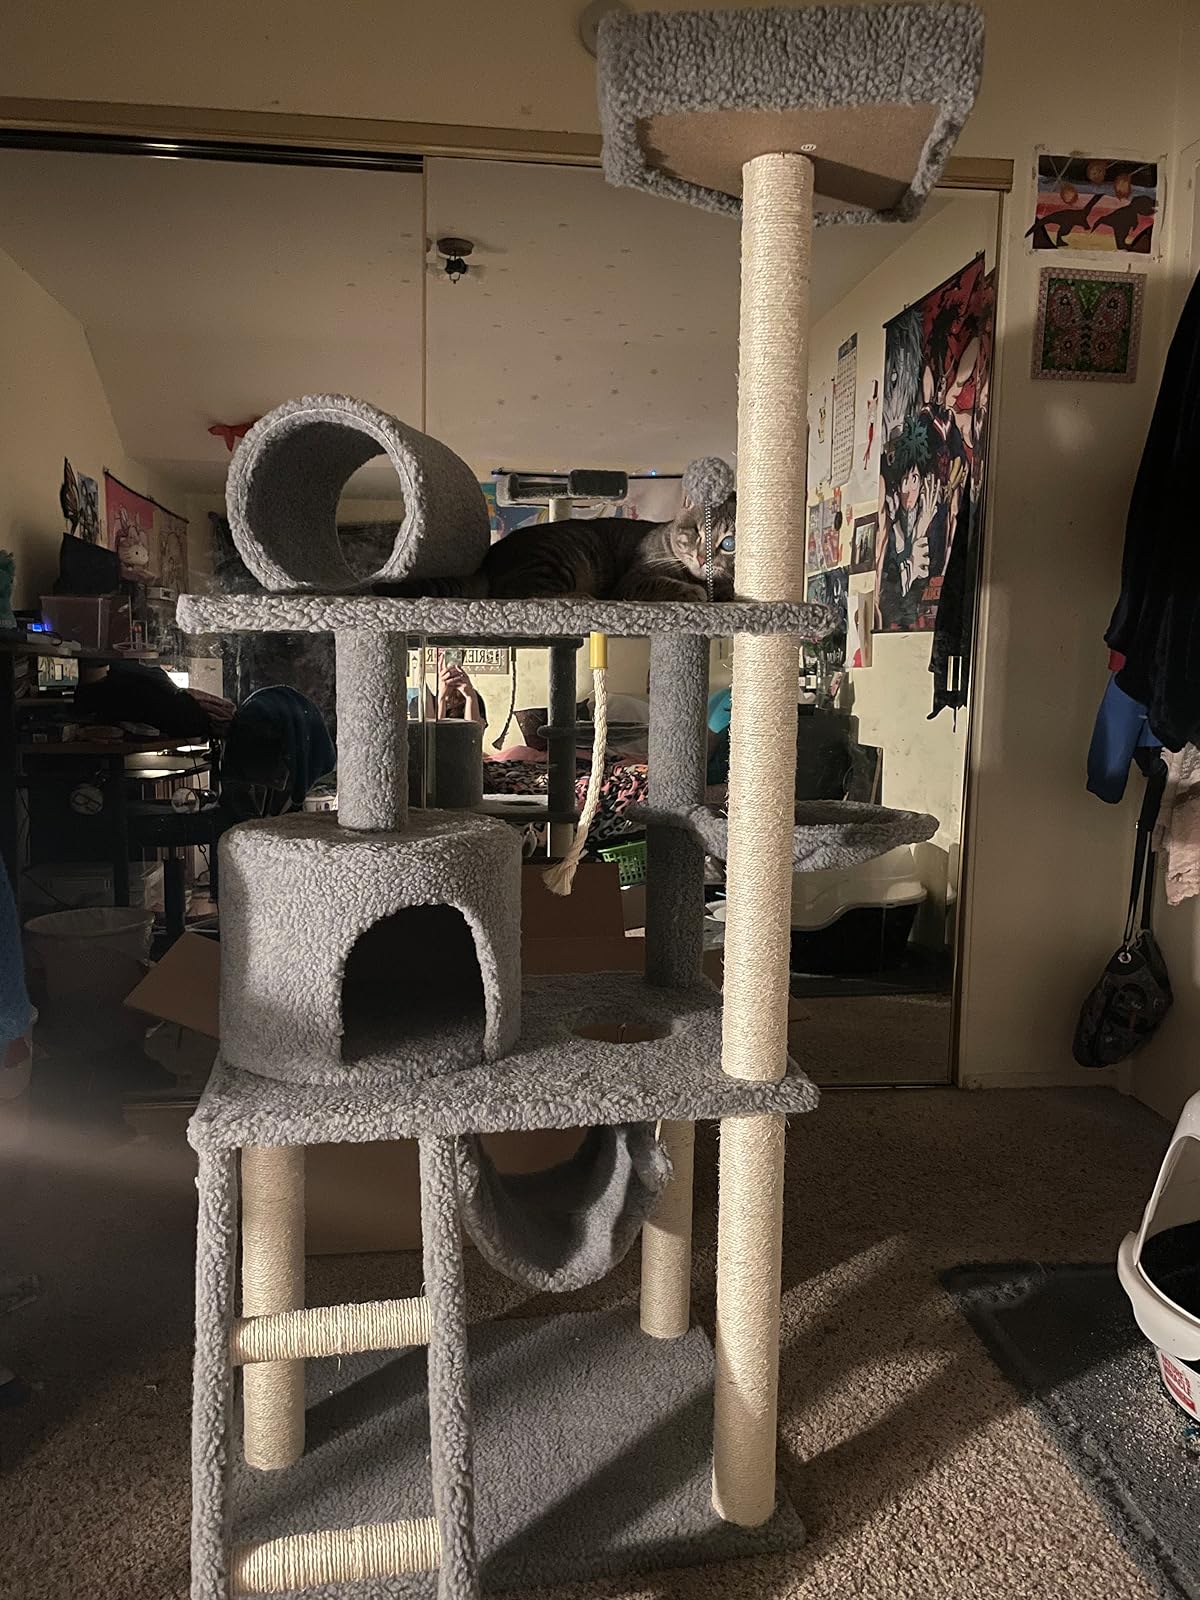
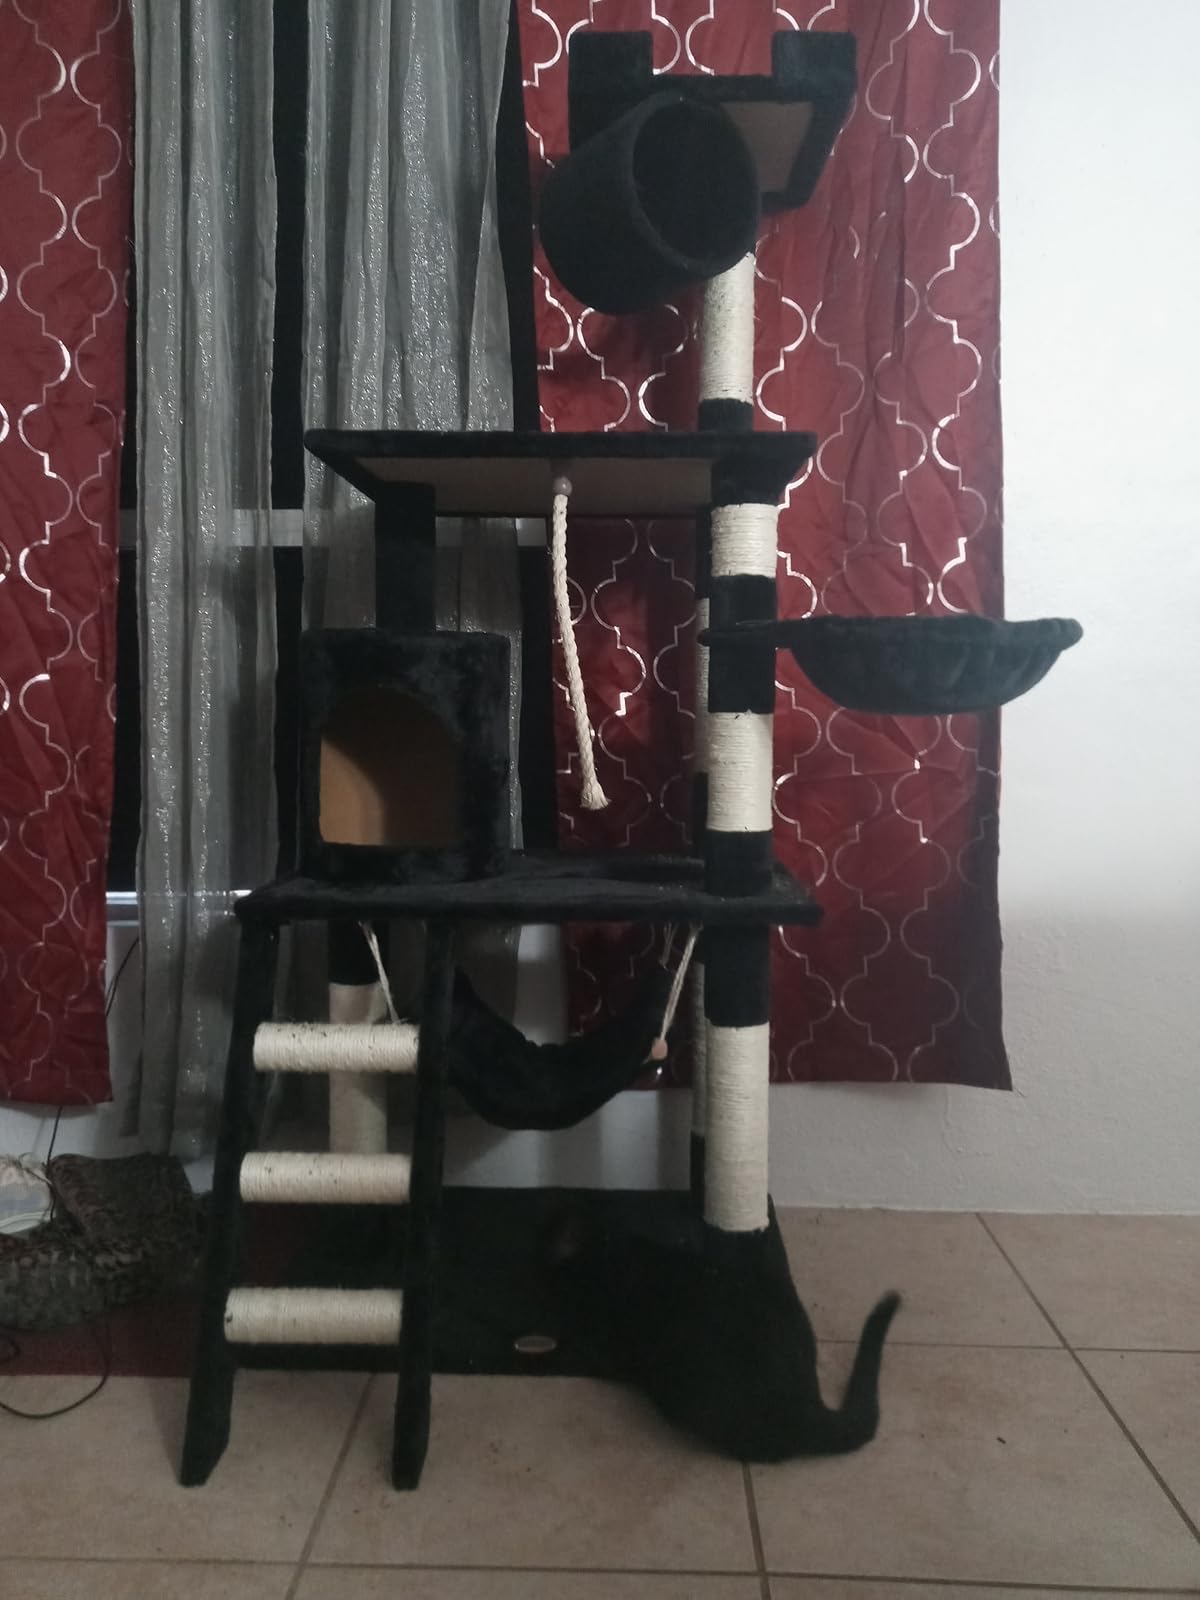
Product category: items_cat tree
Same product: no